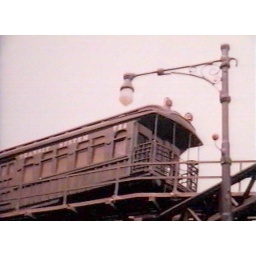
Close shot seen from street framed by NY tyoeCorvington bracket-arm streetlight